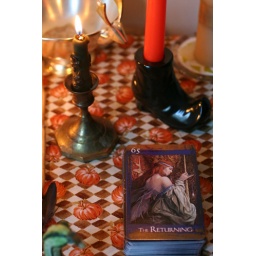
The green candle in the stand was made by by Anathemum on Etsy.